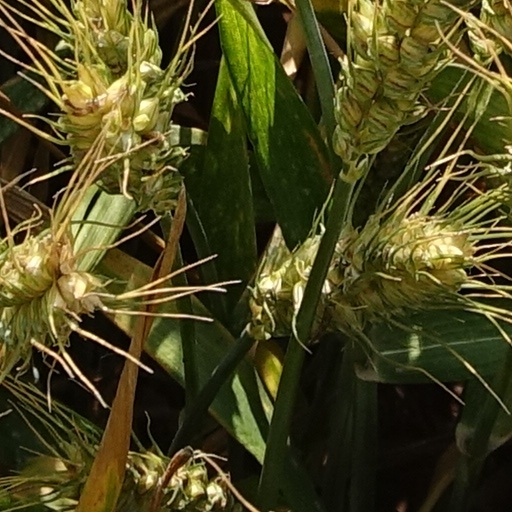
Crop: wheat